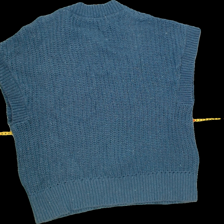
View: back
Type: Top
Category: Ladies
Brand: Lindex
Colors: Blue
Material: 74%cotton 26%polyester
Size: XL
Trend: No trend
Stains: No
Price range: 50-100
Recommended usage: Reuse